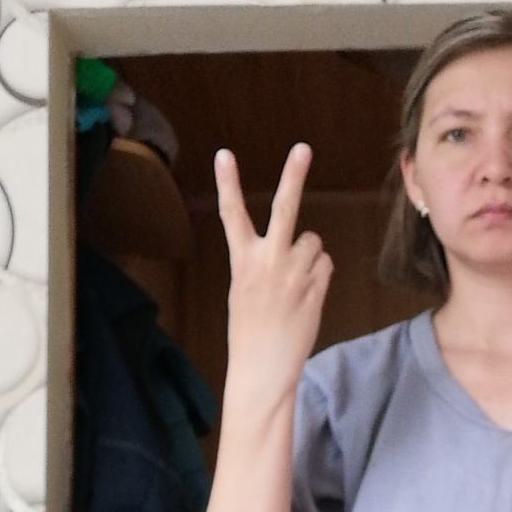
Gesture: peace_inverted